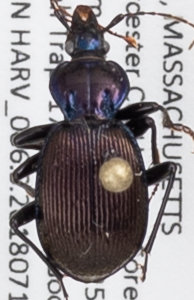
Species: Sphaeroderus canadensis canadensis
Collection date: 2018-07-17
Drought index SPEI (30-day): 0.806
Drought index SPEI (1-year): -0.04
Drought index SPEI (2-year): -0.492